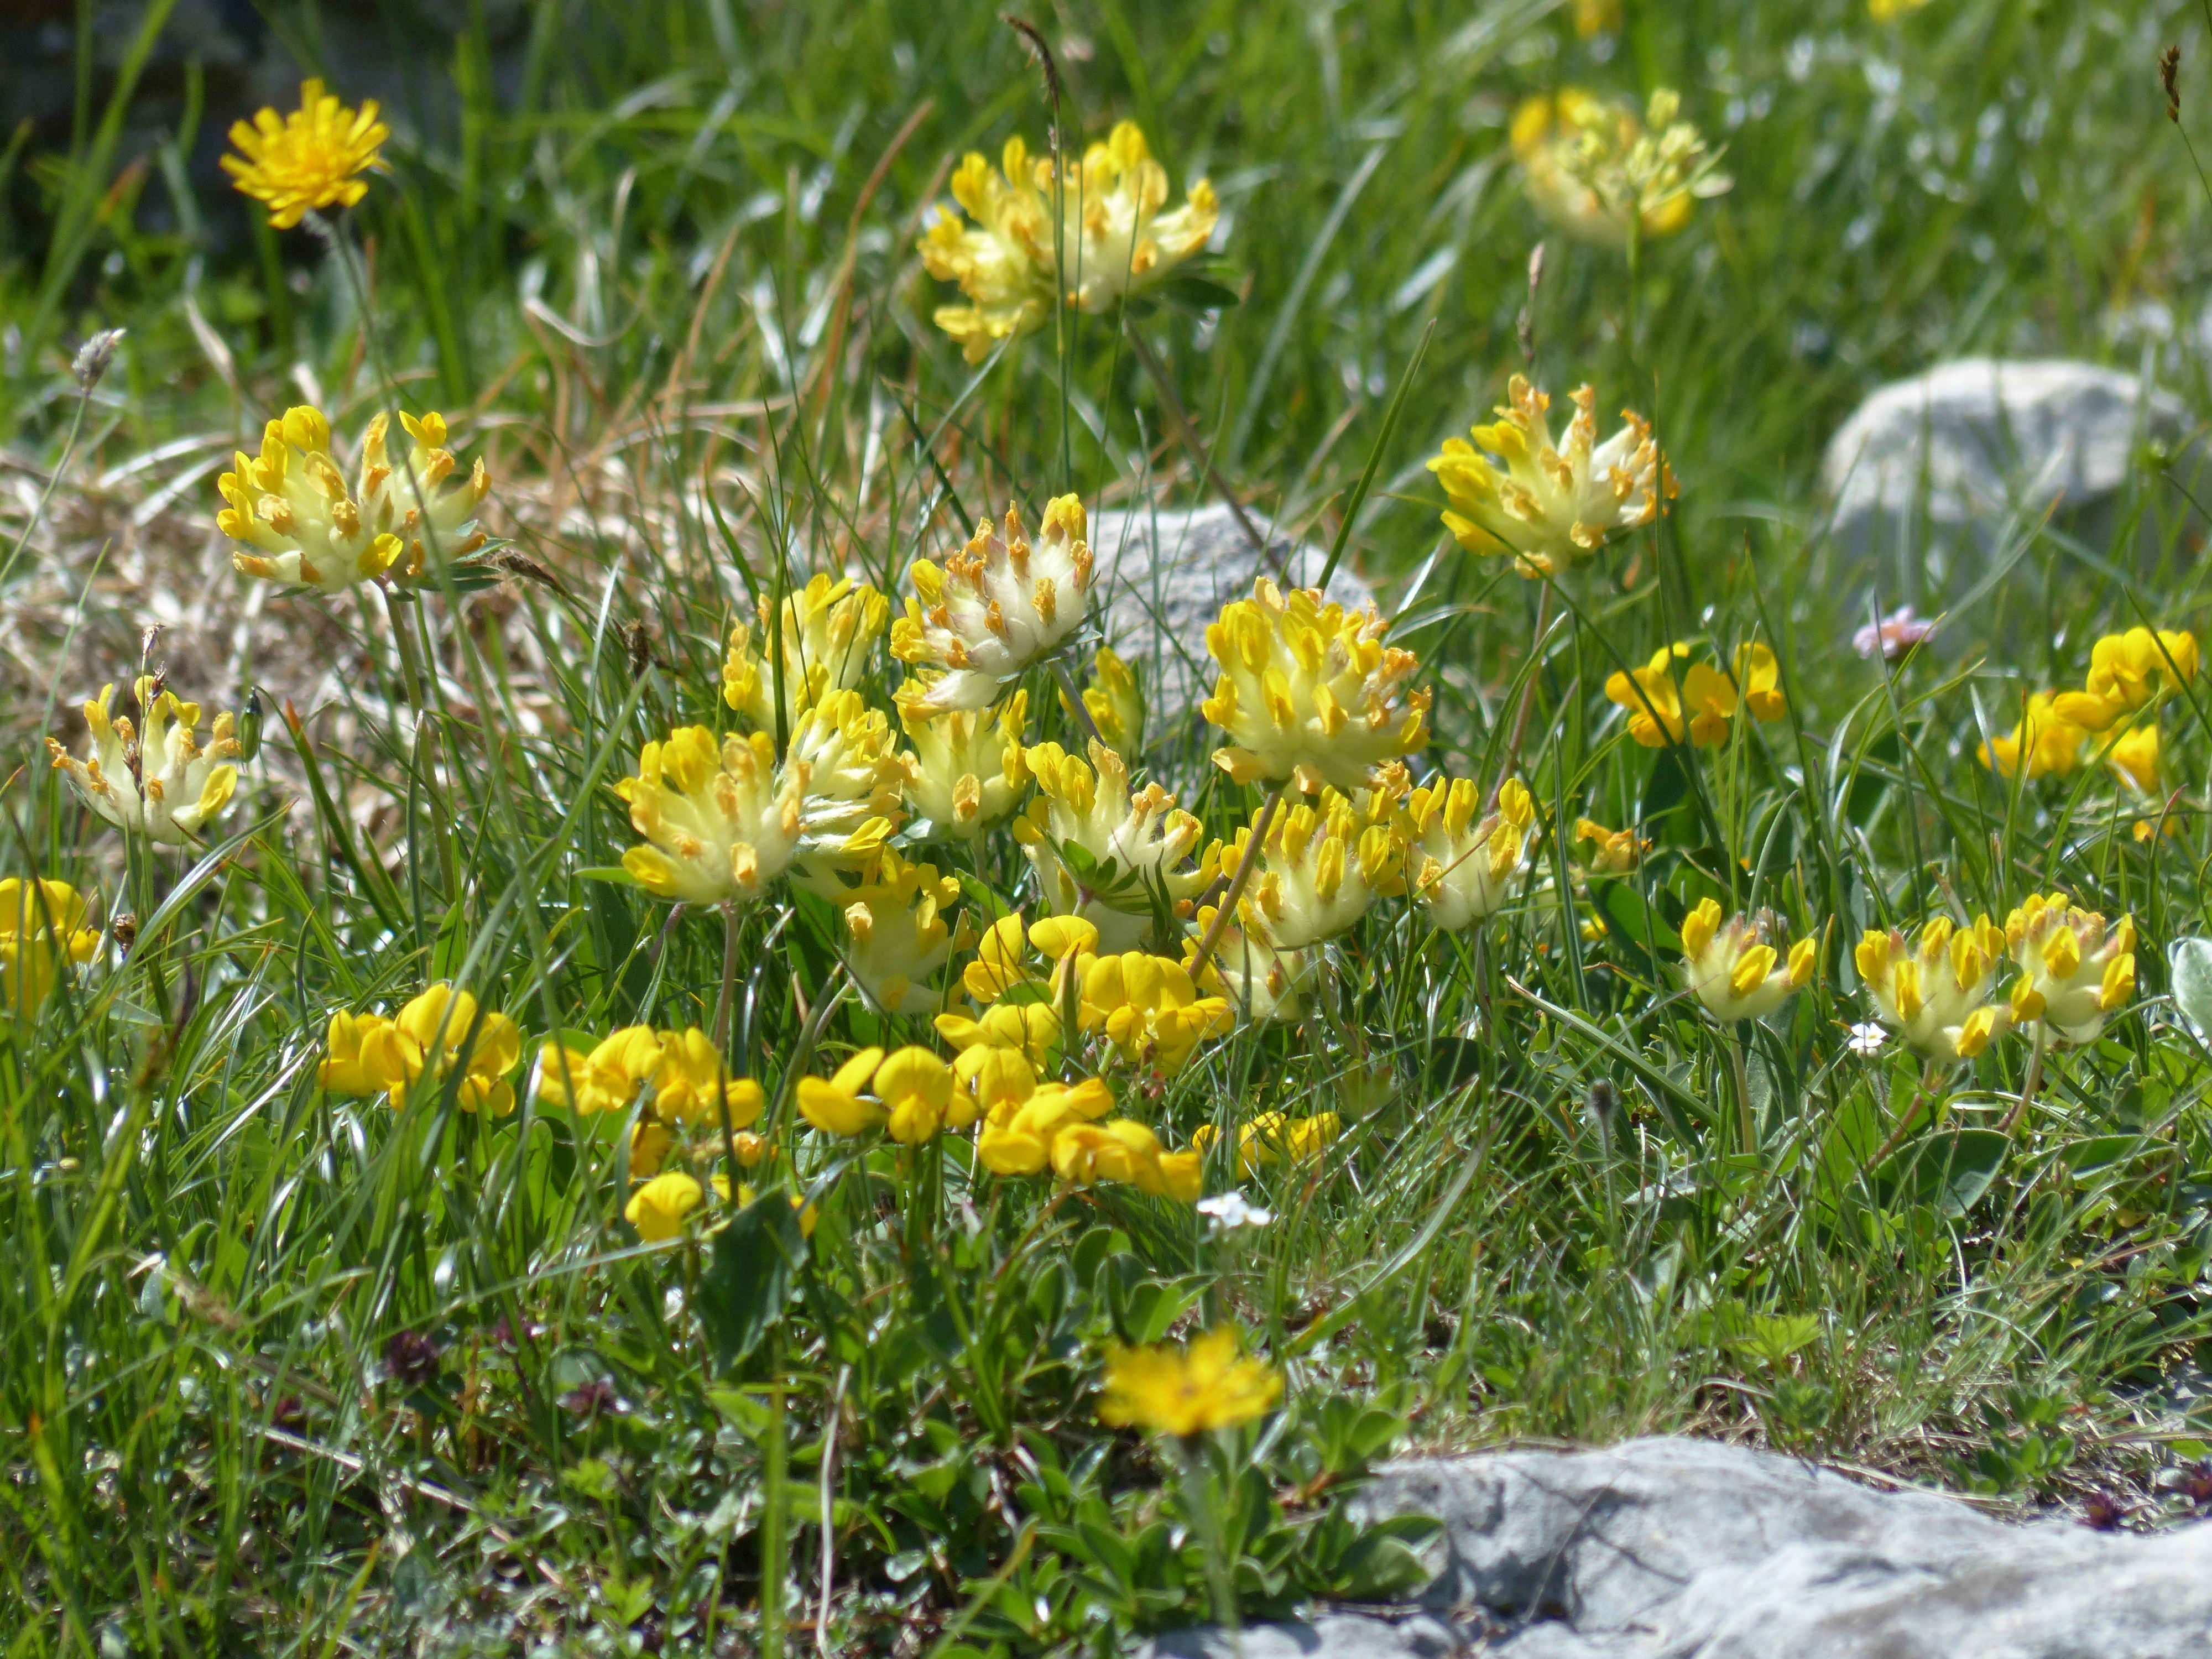
grass, blossom, plant, lawn, meadow, prairie, flower, bloom, yellow, flora, wildflower, pea, habitat, how, nora, medicinal plant, legume, flowering plant, fabaceae, alpine flower, faboideae, lathyrus meadows, lathyrus pratensis, lathyrus, natural environment, land plant, chamaemelum nobile, anthyllis, kidney vetch, genuine turquoise, common kidney vetch, fir dress, anthyllis vulneraria, wound herb, honey mesquite, yellow clover, geele quintches, schueala, yellow vogelwicki